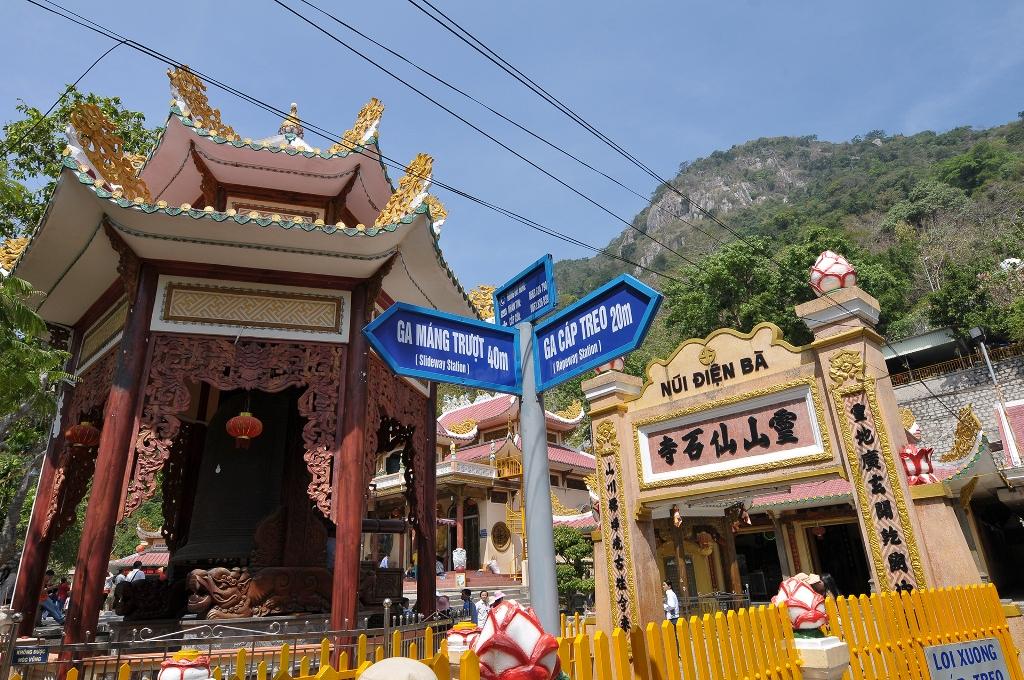
có một vài người đang xuất hiện ở khu vực này